Barton-le-Clay

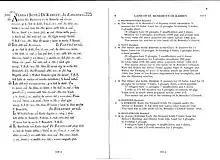
The Barton "Domesday Book" entry in Latin and English

Barton-le-Clay is in Central Bedfordshire between Bedford and Luton, north of London. Nearby villages include Sharpenhoe, Silsoe, Westoning and Pulloxhill. The A6 which runs from Luton (6 miles south of the village) bypasses Barton and continues through Bedford (north of the village) to Carlisle. The village bypass was constructed in January 1990.